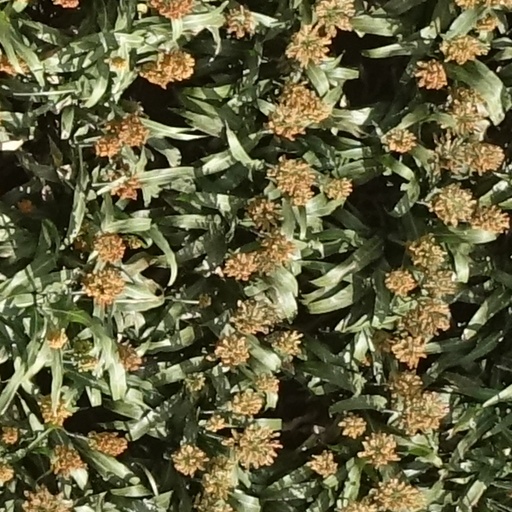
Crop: sorghum